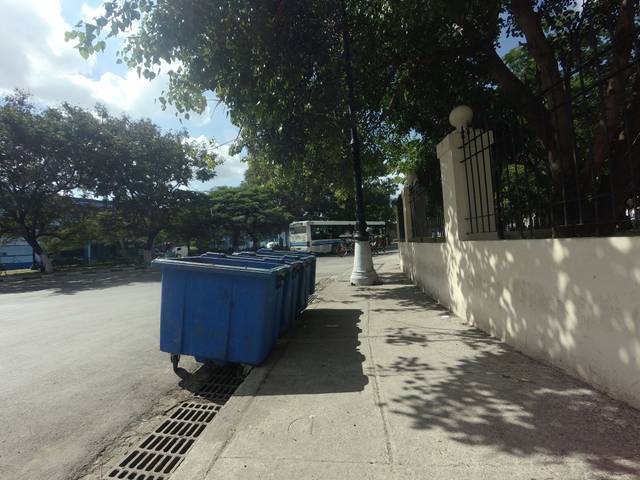
Region: Cuba
Coordinates: 23.129, -82.352